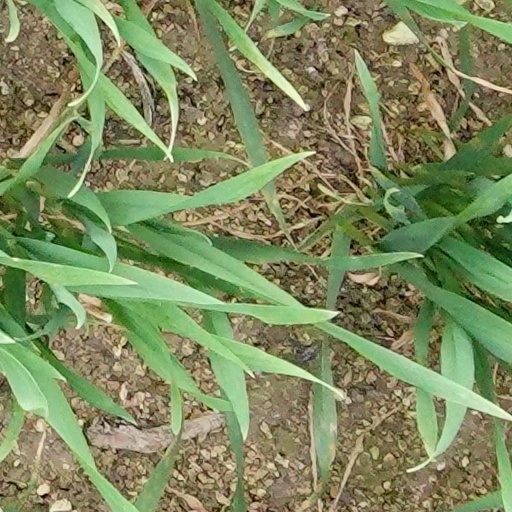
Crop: wheat